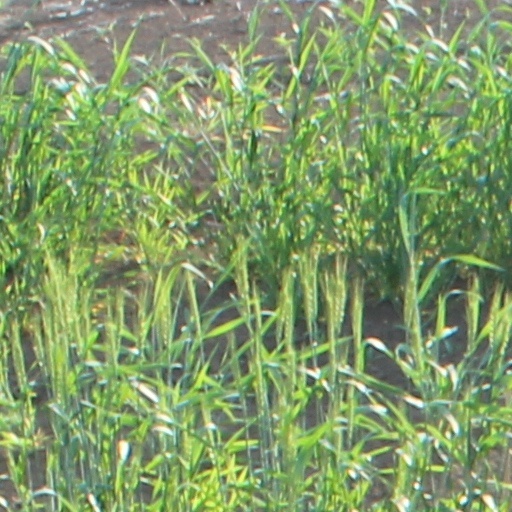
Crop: wheat